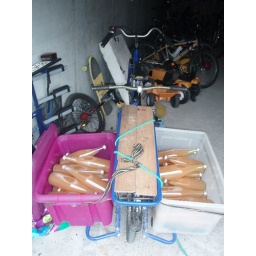
32 litres of homemade (not from my home but from my wife's uncle home) in glass bottles